Marien Ngouabi

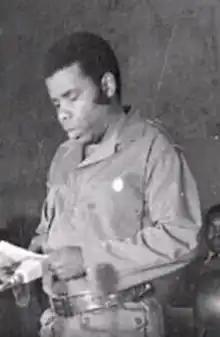
Ngouabi in January 1970

Marien Ngouabi (December 31, 1938 – March 18, 1977) was a Congolese politician and military officer who served as the fourth President of the People's Republic of the Congo from 1969 until his assassination in 1977.